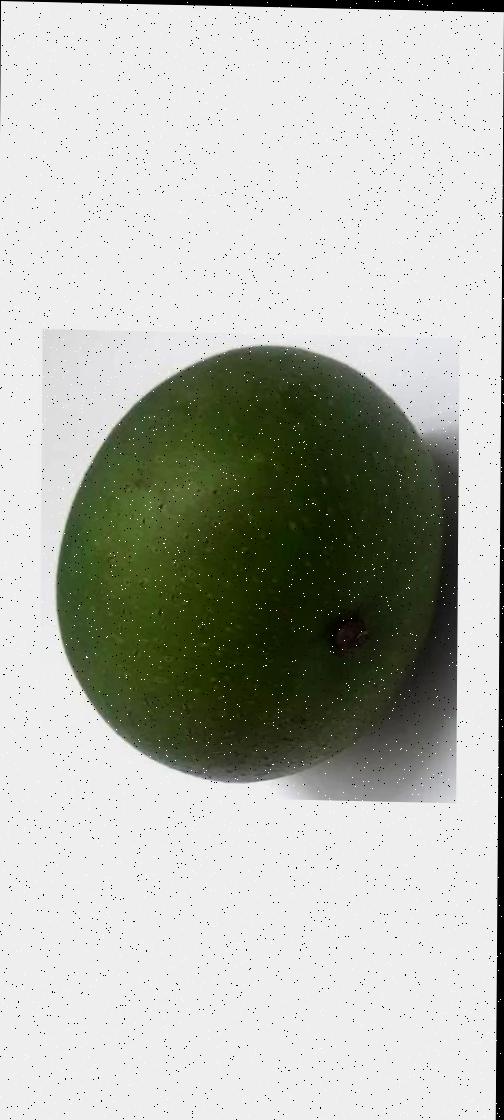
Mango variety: Ashshina Zhinuk